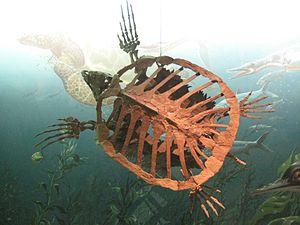
Protostega gigas est une espèce éteinte de tortues marines ayant vécu en Amérique du nord au Crétacé supérieur.
Protostega gigas est une espèce éteinte de tortues marines ayant vécu en Amérique du nord au Crétacé supérieur.